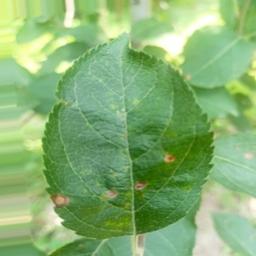
Label: Alternaria